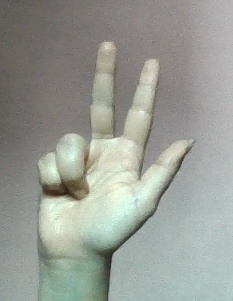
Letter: al